Swapna Sundari (film)

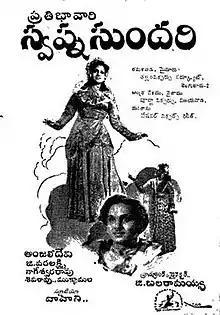
Theatrical release poster

Swapna Sundari is a 1950 Indian Telugu-language fantasy swashbuckler film, produced and directed by Ghantasala Balaramayya under the Pratibha Productions banner. It stars Akkineni Nageswara Rao and Anjali Devi, with music jointly composed by C. R. Subburaman and Ghantasala. The film is based on "Kasi Majilee Kathalu" and it was simultaneously dubbed in Tamil with the same name.